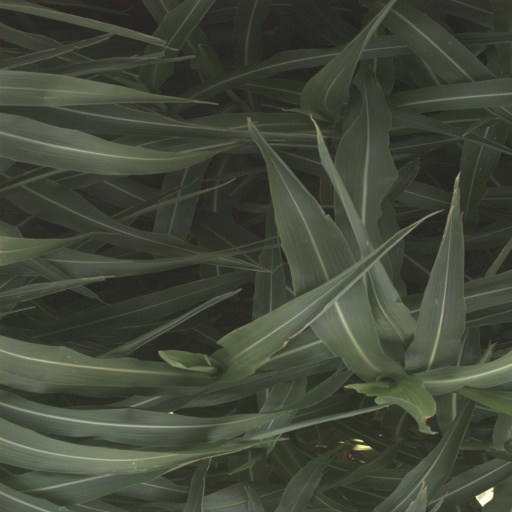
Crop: sorghum